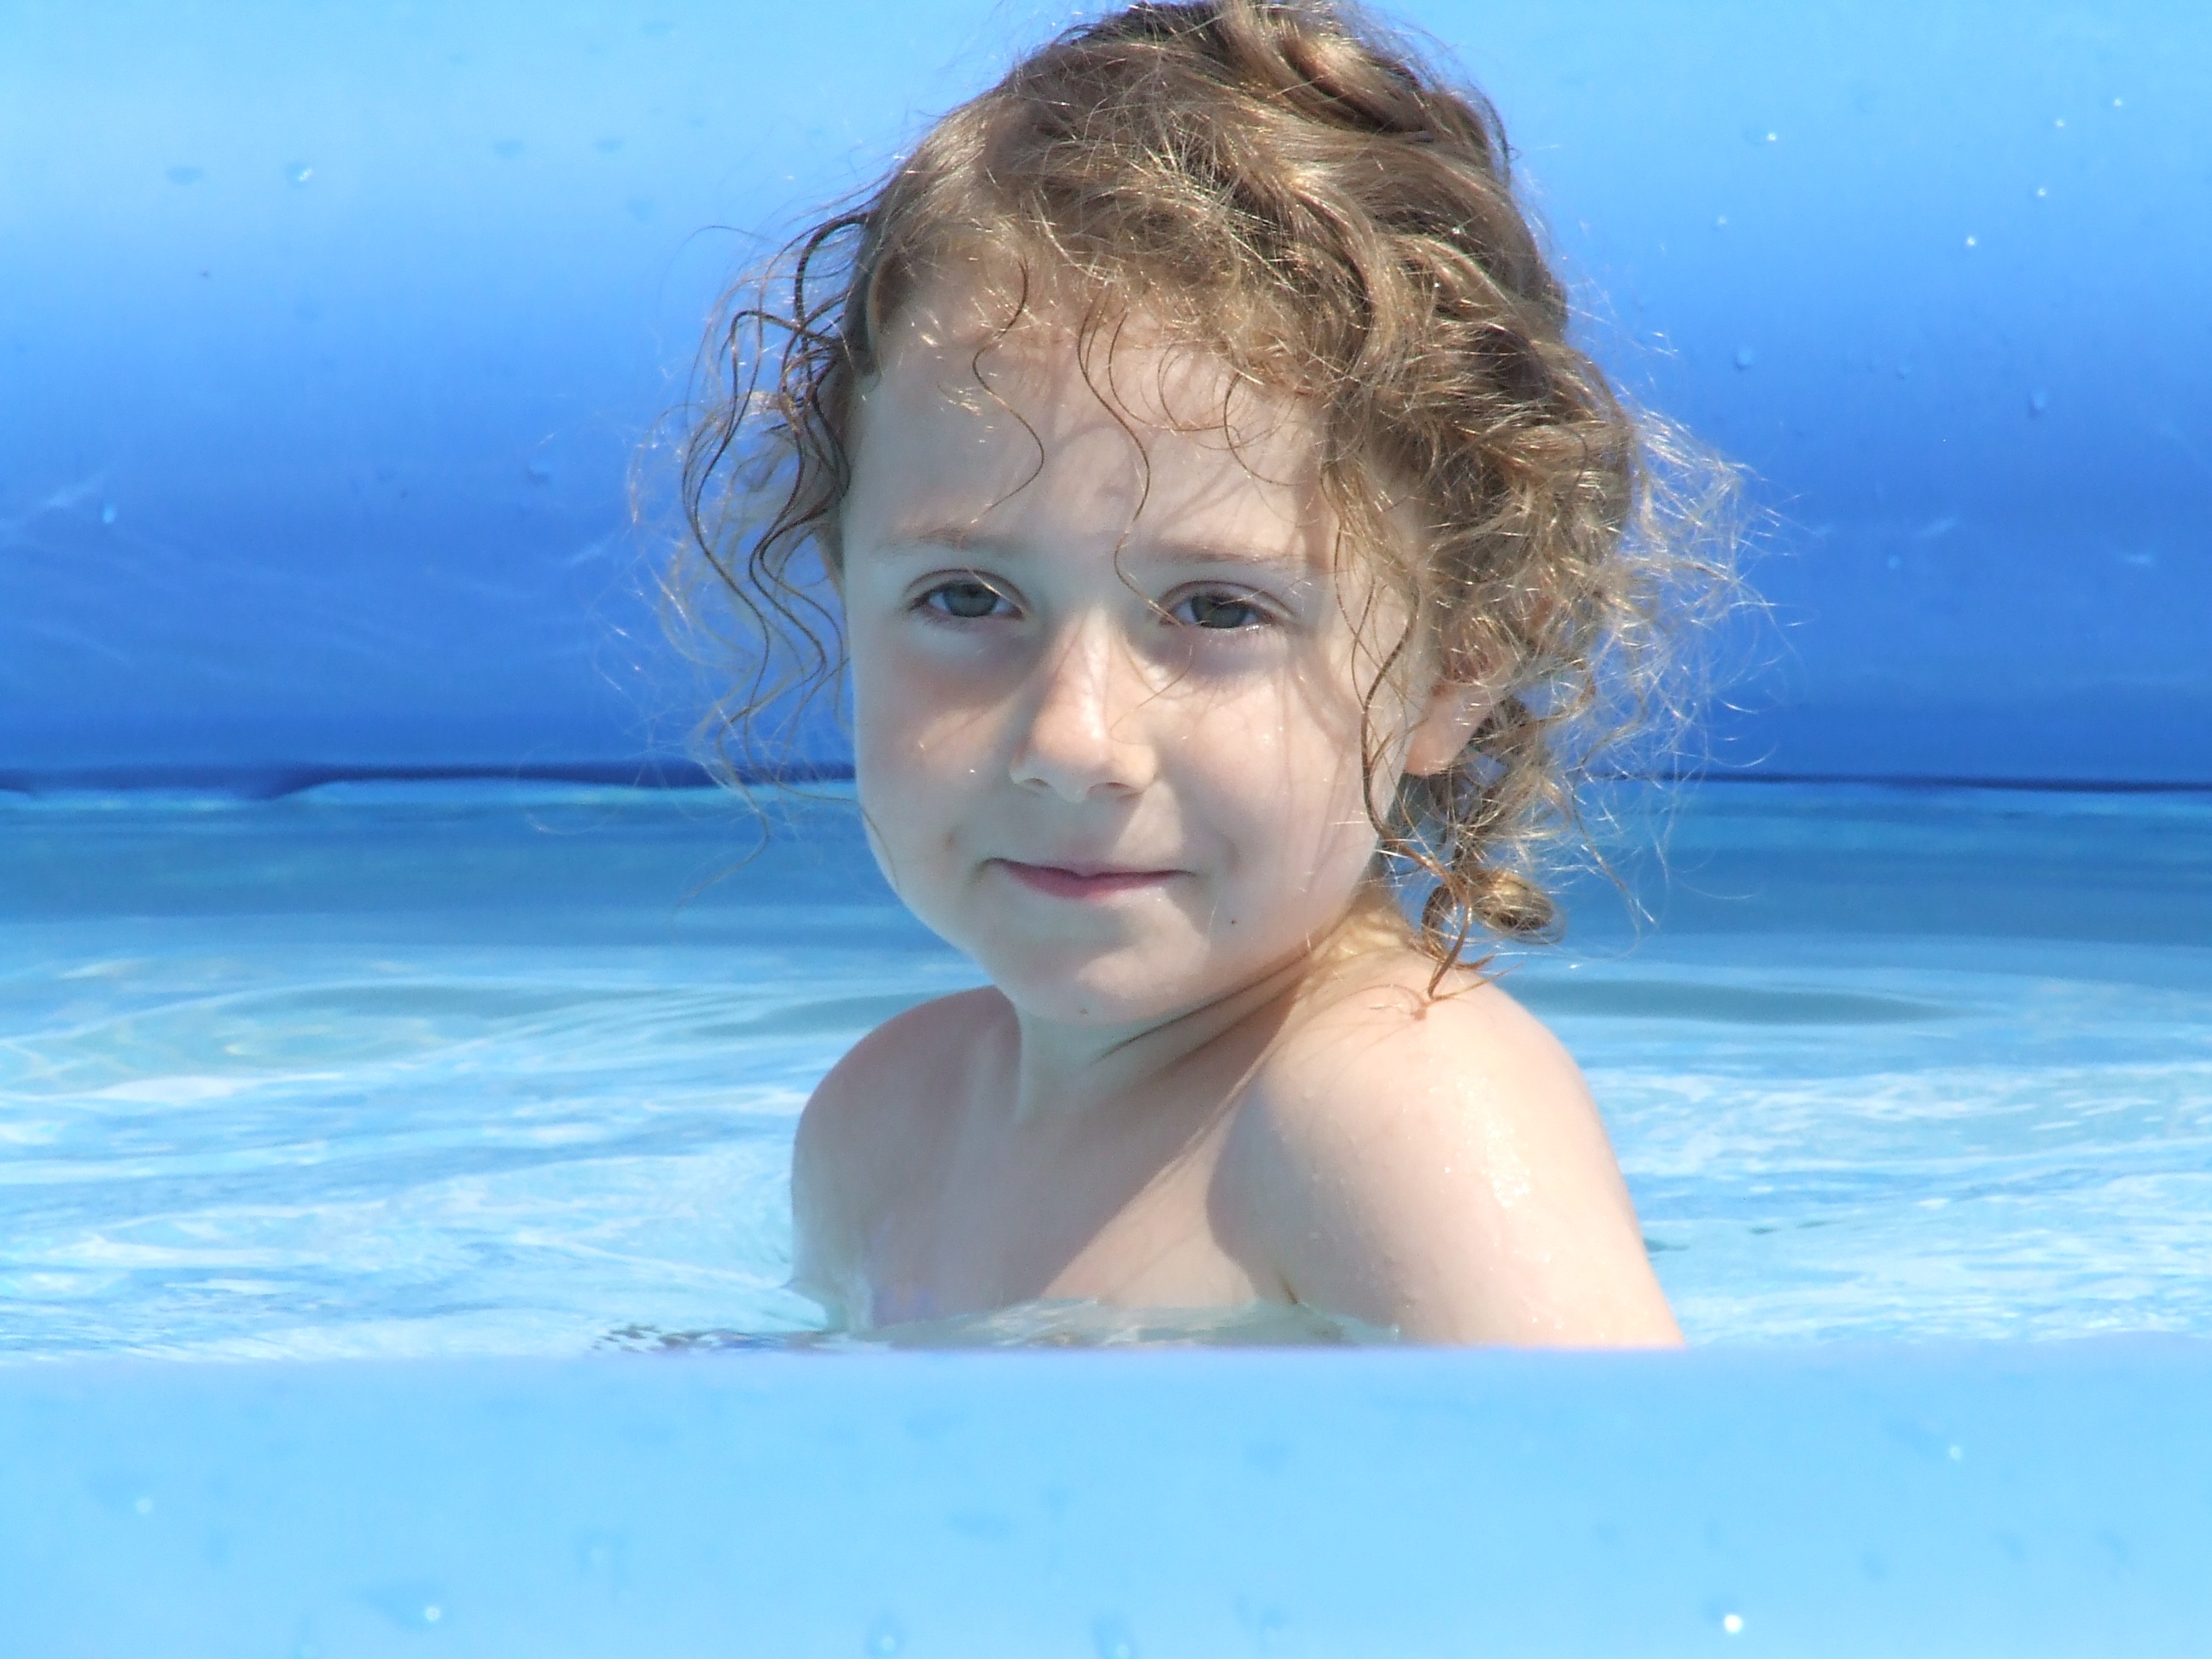
sea, water, girl, view, summer, underwater, swim, swimming pool, child, blue, swimming, face, beauty, curls, bathing, water sport